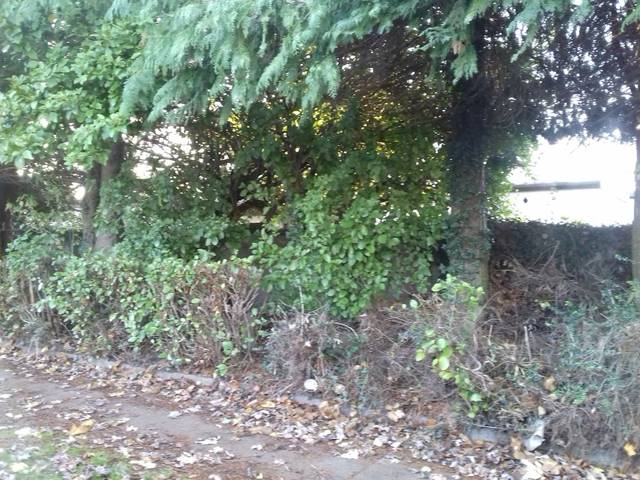
Region: Ireland
Coordinates: 53.389, -6.258